Dodge Charger Daytona

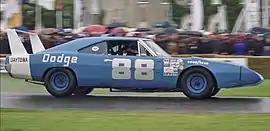
Re-creation of record-breaking #88 NASCAR Charger Daytona at the 1998 Goodwood Festival of Speed

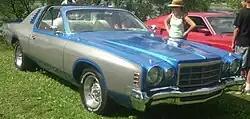
Mid-1970s Charger Daytona

The "Winged Warriors", as they were affectionately known, did not compete for long in NASCAR's top Grand National series. For the next season, executives banned aero specs on cars with engines larger than 305 cubic inches (i.e. the same five-liter limit imposed by the SCCA for the Trans-Am and internationally by the FIA for Group 5 sports cars). Because of their exceptional speed and performance, NASCAR subsequently changed the rule book, effectively banning all four of the Aero Cars from Dodge, Ford, Mercury, and Plymouth from competition by the end of 1970. The 1971 Daytona 500 had only one winged car, the #22 (called "mini motor,") which finished 7th.